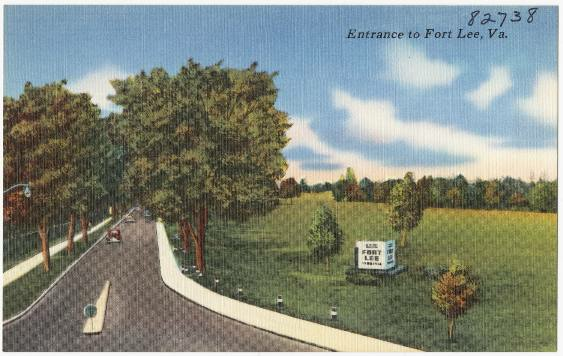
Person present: No